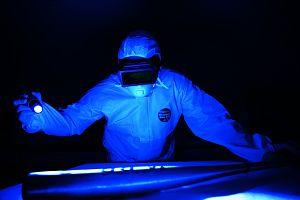
Recherche de traces latentes sur une batte de baseball
L'Institut de recherche criminelle de la Gendarmerie nationale est une unité de la Gendarmerie nationale française, chargée des aspects scientifiques des investigations, avec pour missions :